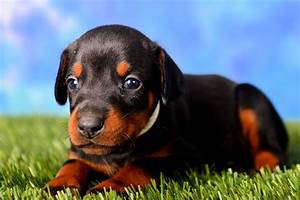
Label: dog